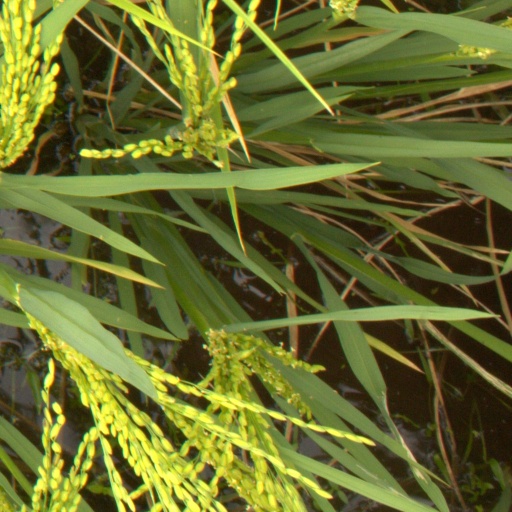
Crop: rice